Julius Lippert (historian)

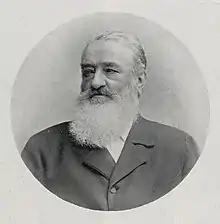
Julius Lippert (1839-1909).

Julius Lippert (12 April 1839 – 12 November 1909) was an Austrian cultural historian and politician in Bohemia.